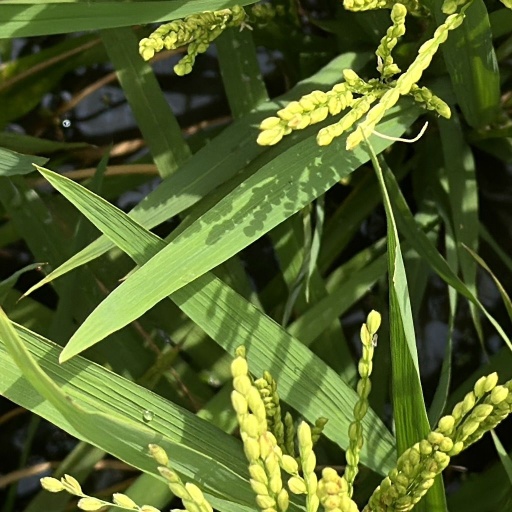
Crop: rice